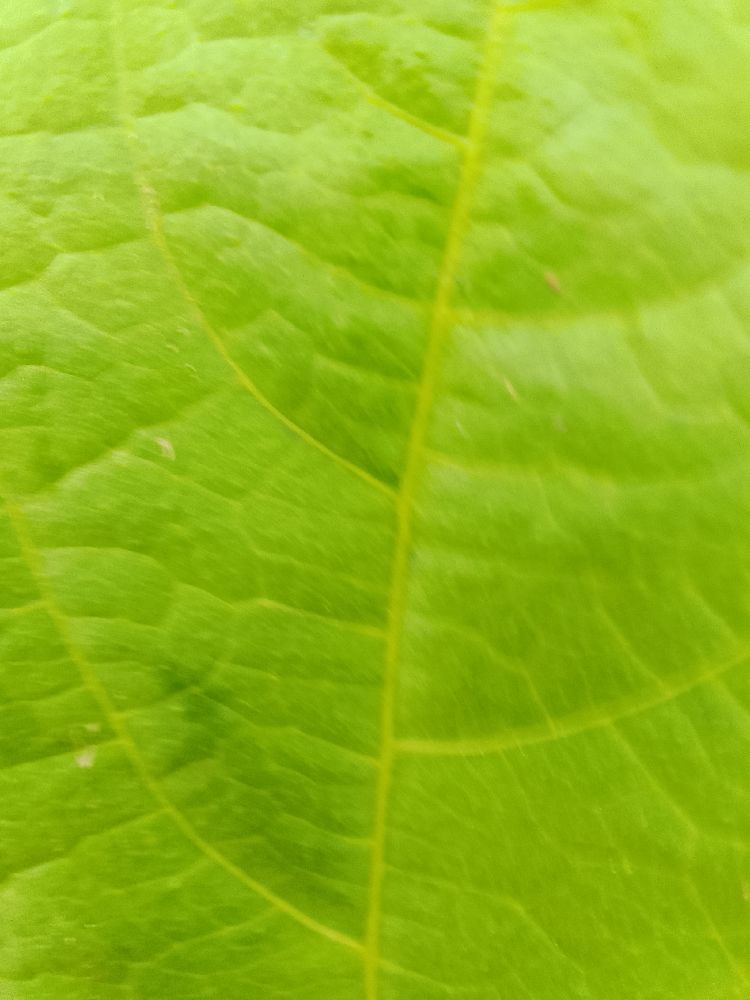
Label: healthy